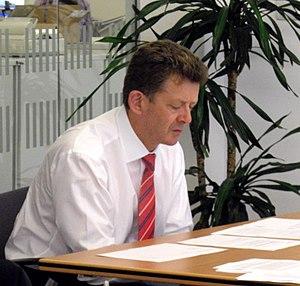
Andrew Gould, né le 17 décembre 1946, est un chef d'entreprise, président et ancien directeur général de Schlumberger.